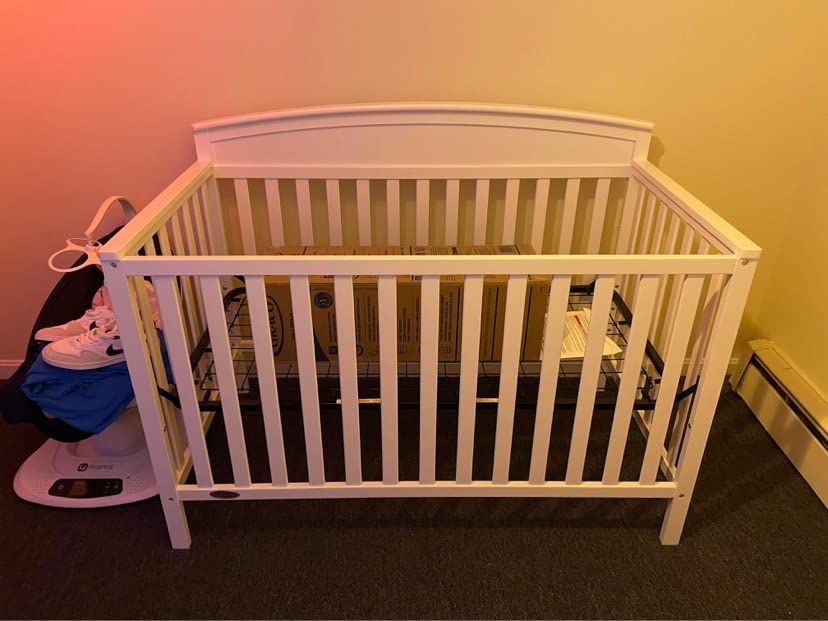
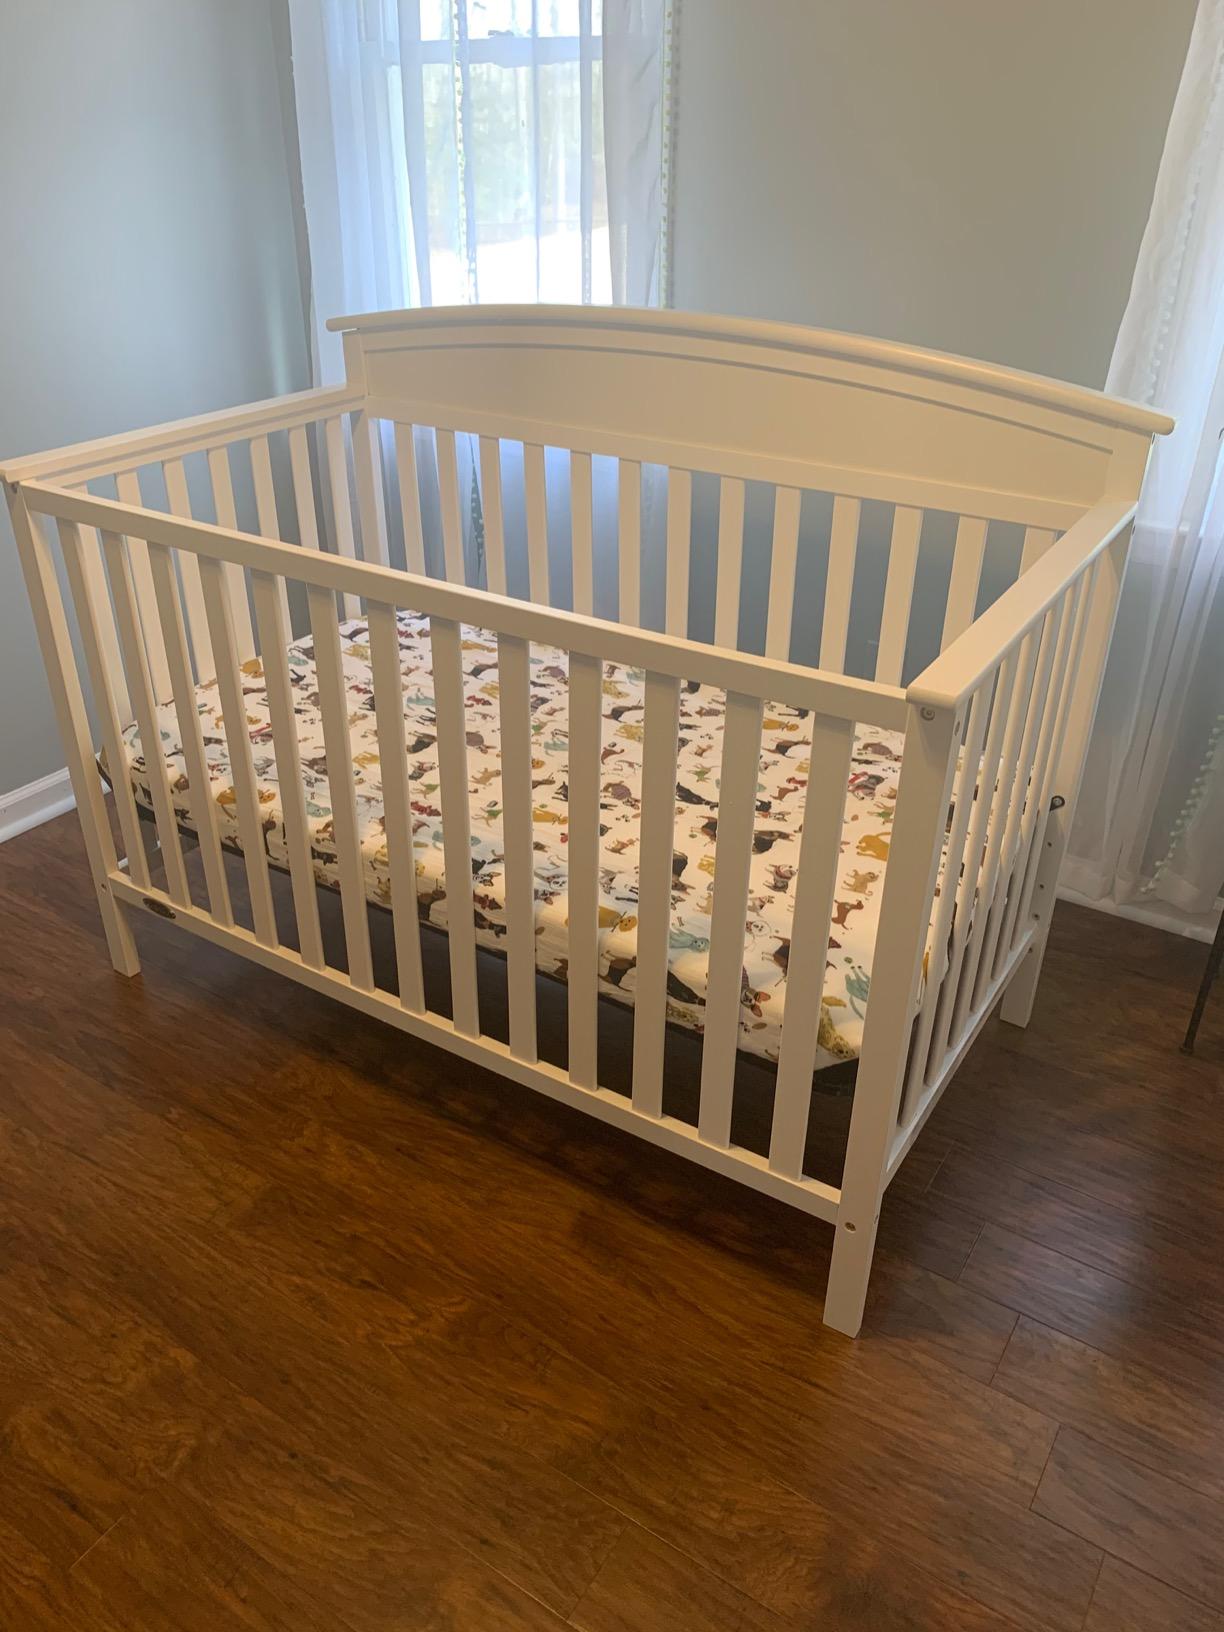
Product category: products_crib
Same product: yes